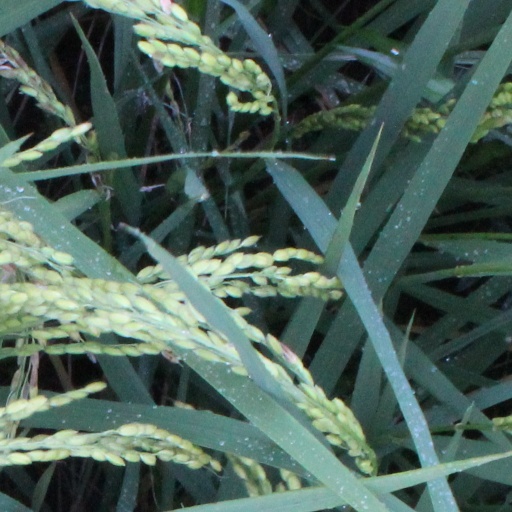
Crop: rice